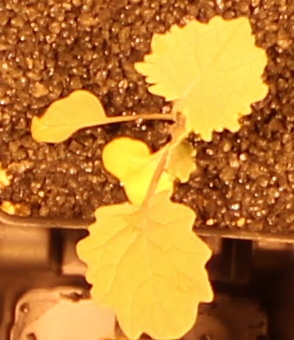
Label: Canola